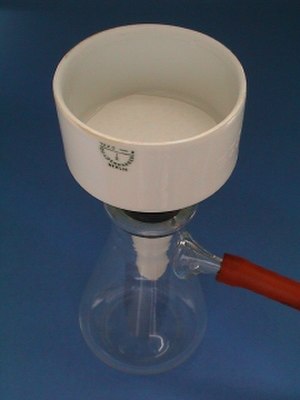
Büchnertragt
En büchnertragt monteret på en sugekolbe
En büchnertragt er en slags laboratorieudstyr som bruges til sugefiltrering. Traditionelt blev den fremstillet af porcelæn, men glas- og plastictragte kan også fås. Den nederste del af tragten har form som en konus, mens den øverste del er en fladbundet cylinder. bunden er hullet således at væske kan komme igennem.